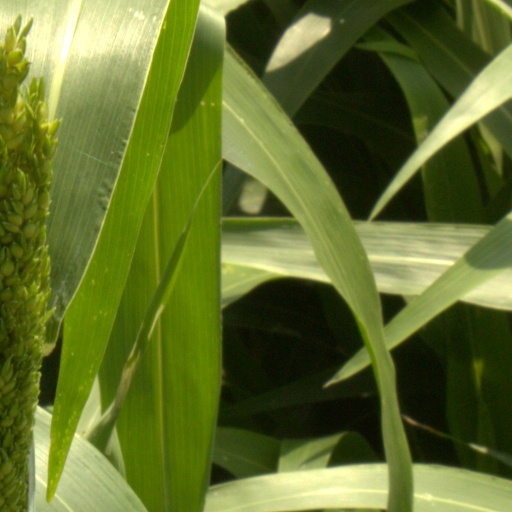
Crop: sorghum